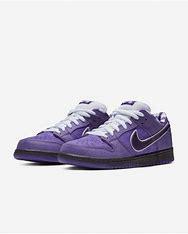
Brand: Nike
Model: SB Dunk Pro